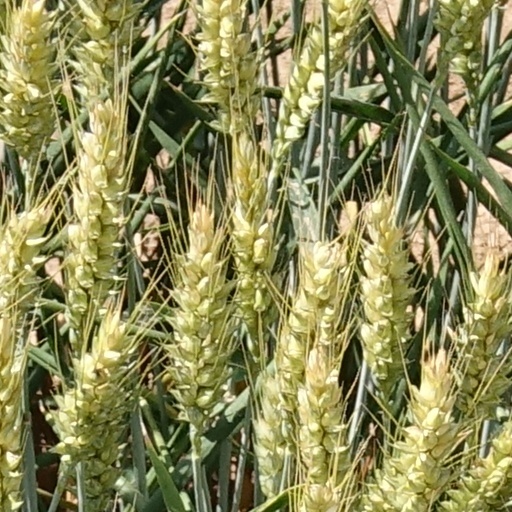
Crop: wheat